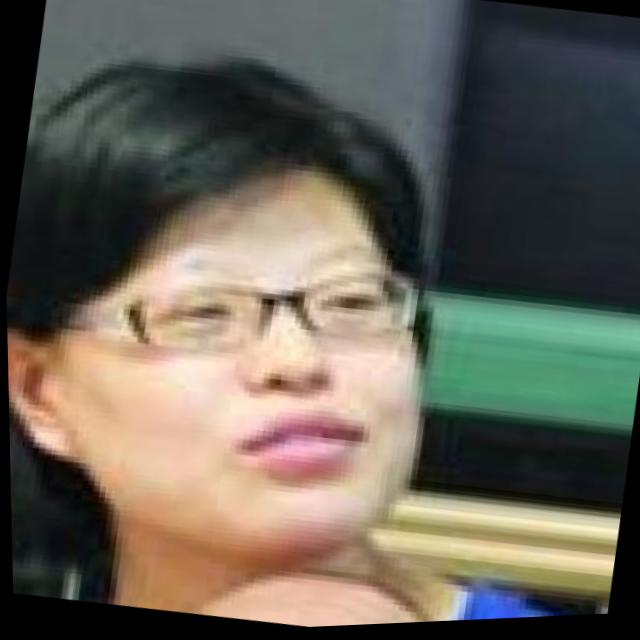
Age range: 21-44